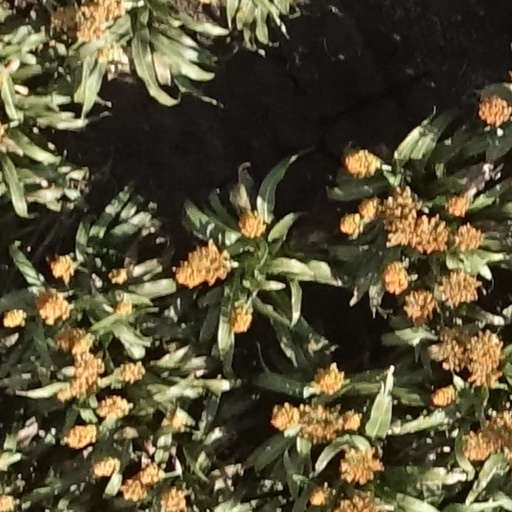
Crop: sorghum